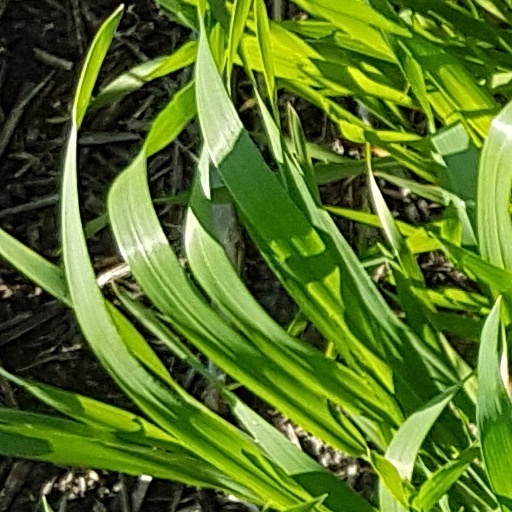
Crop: wheat